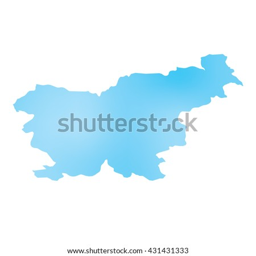
a map of the country